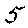
Label: 5